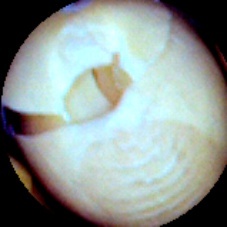
Label: Skin-damaged